Mori Art Museum

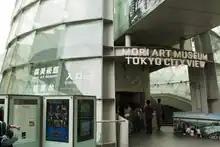
The Mori Art Museum

The is a contemporary art museum founded by the real estate developer Minoru Mori. It is located in the Roppongi Hills Mori Tower in the Roppongi Hills complex, a commercial, cultural, and residential mega-complex in Tokyo, Japan. The museum's primary focus is large-scale international exhibitions of contemporary art, though it also has a permanent collection of art from Japan and the wider Asia Pacific region.